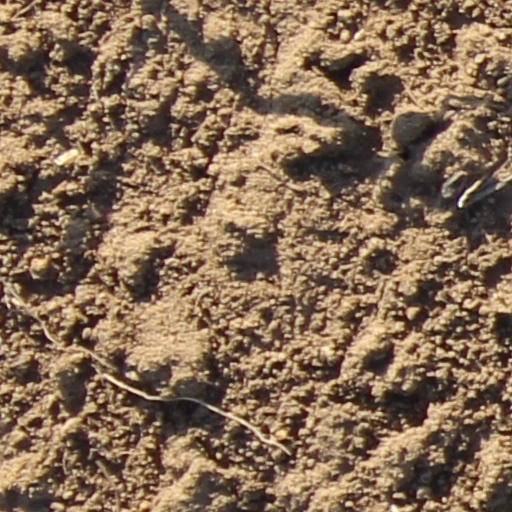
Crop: wheat